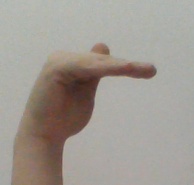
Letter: khaa